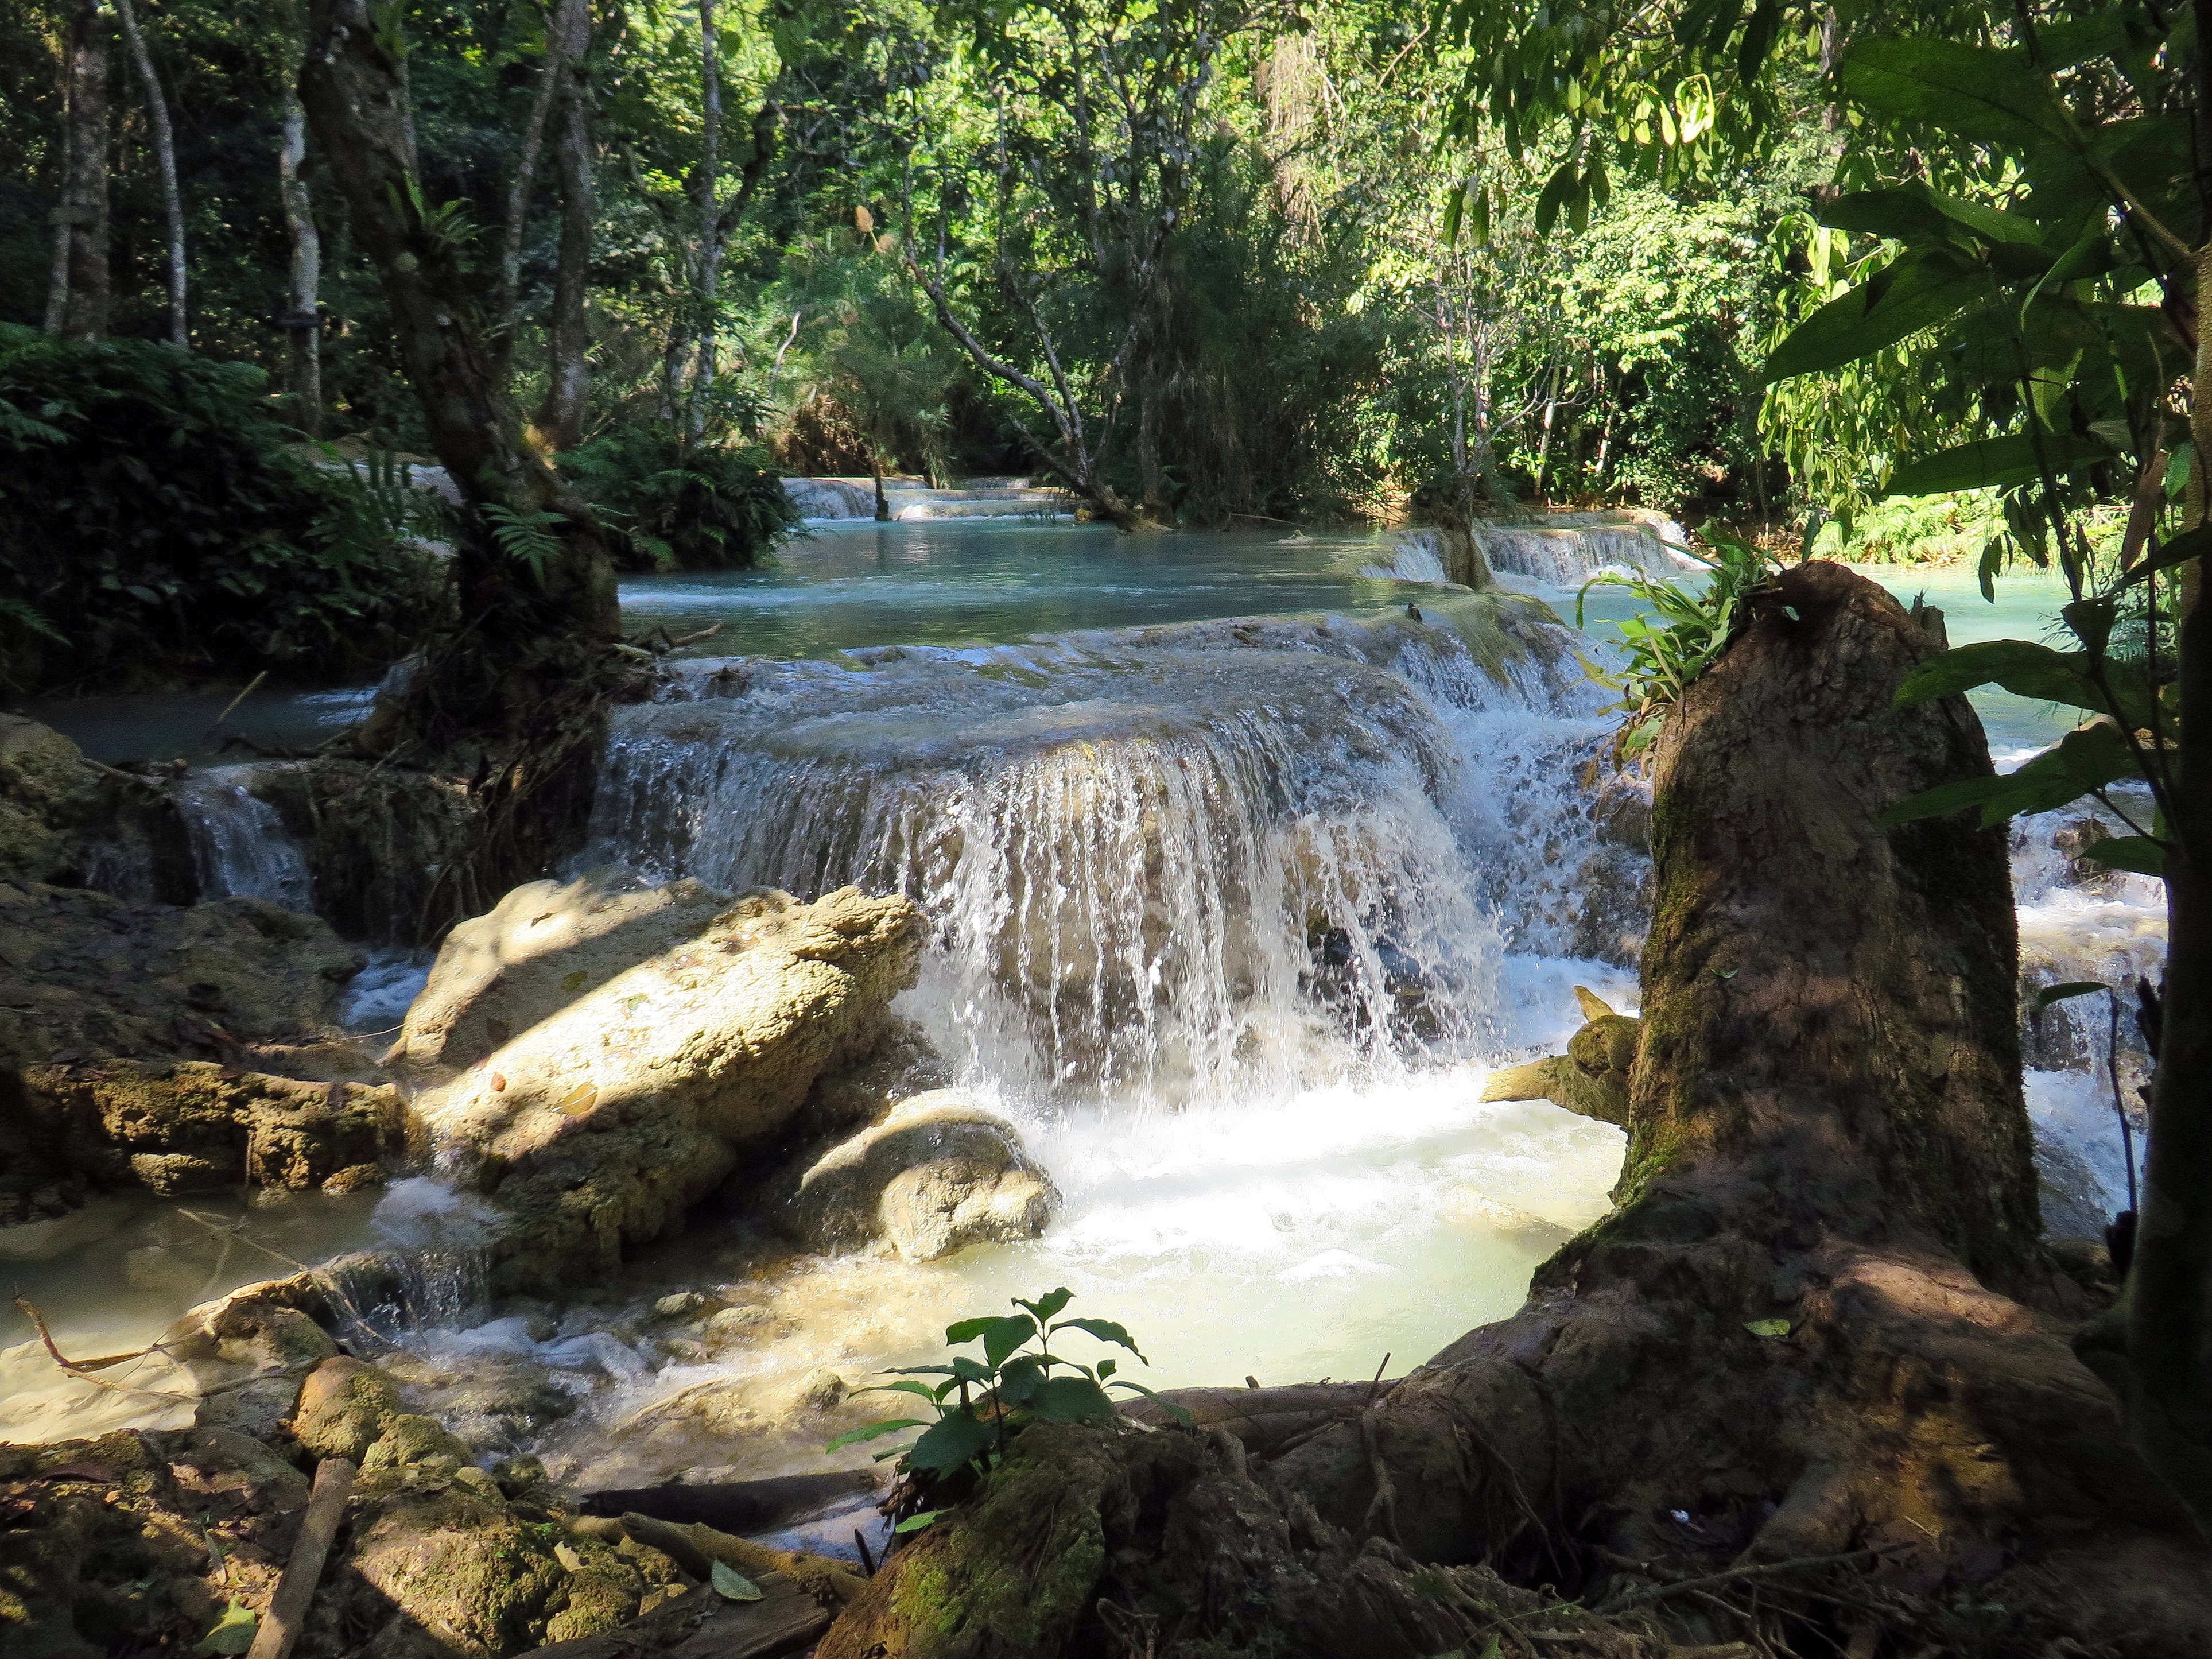
tree, water, nature, forest, rock, waterfall, creek, wilderness, river, stream, cascade, jungle, rapid, botany, body of water, rainforest, waterfalls, woodland, habitat, laos, water feature, watercourse, water courses, natural environment, if kwang, kuang if